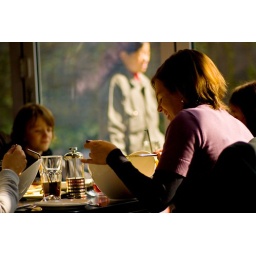
Photo in an Italian restaurant near my office building (Citi tower) in Shanghai (Pudong)